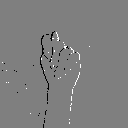
ASL letter: t